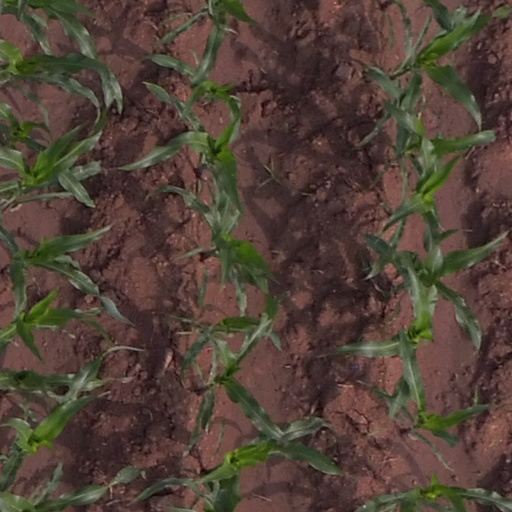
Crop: maize; corn